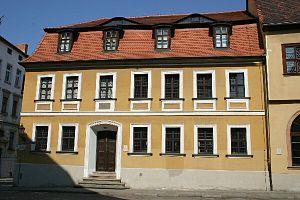
Georg Friedrich Haendel [ˈɡeːɔʁk ˈfʁiːdʁɪç ˈhɛndəl] ou Georg Friederich Händel est un compositeur allemand, devenu sujet anglais, né le 23 février 1685 à Halle-sur-Saale et mort le 14 avril 1759 à Westminster.